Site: saxony
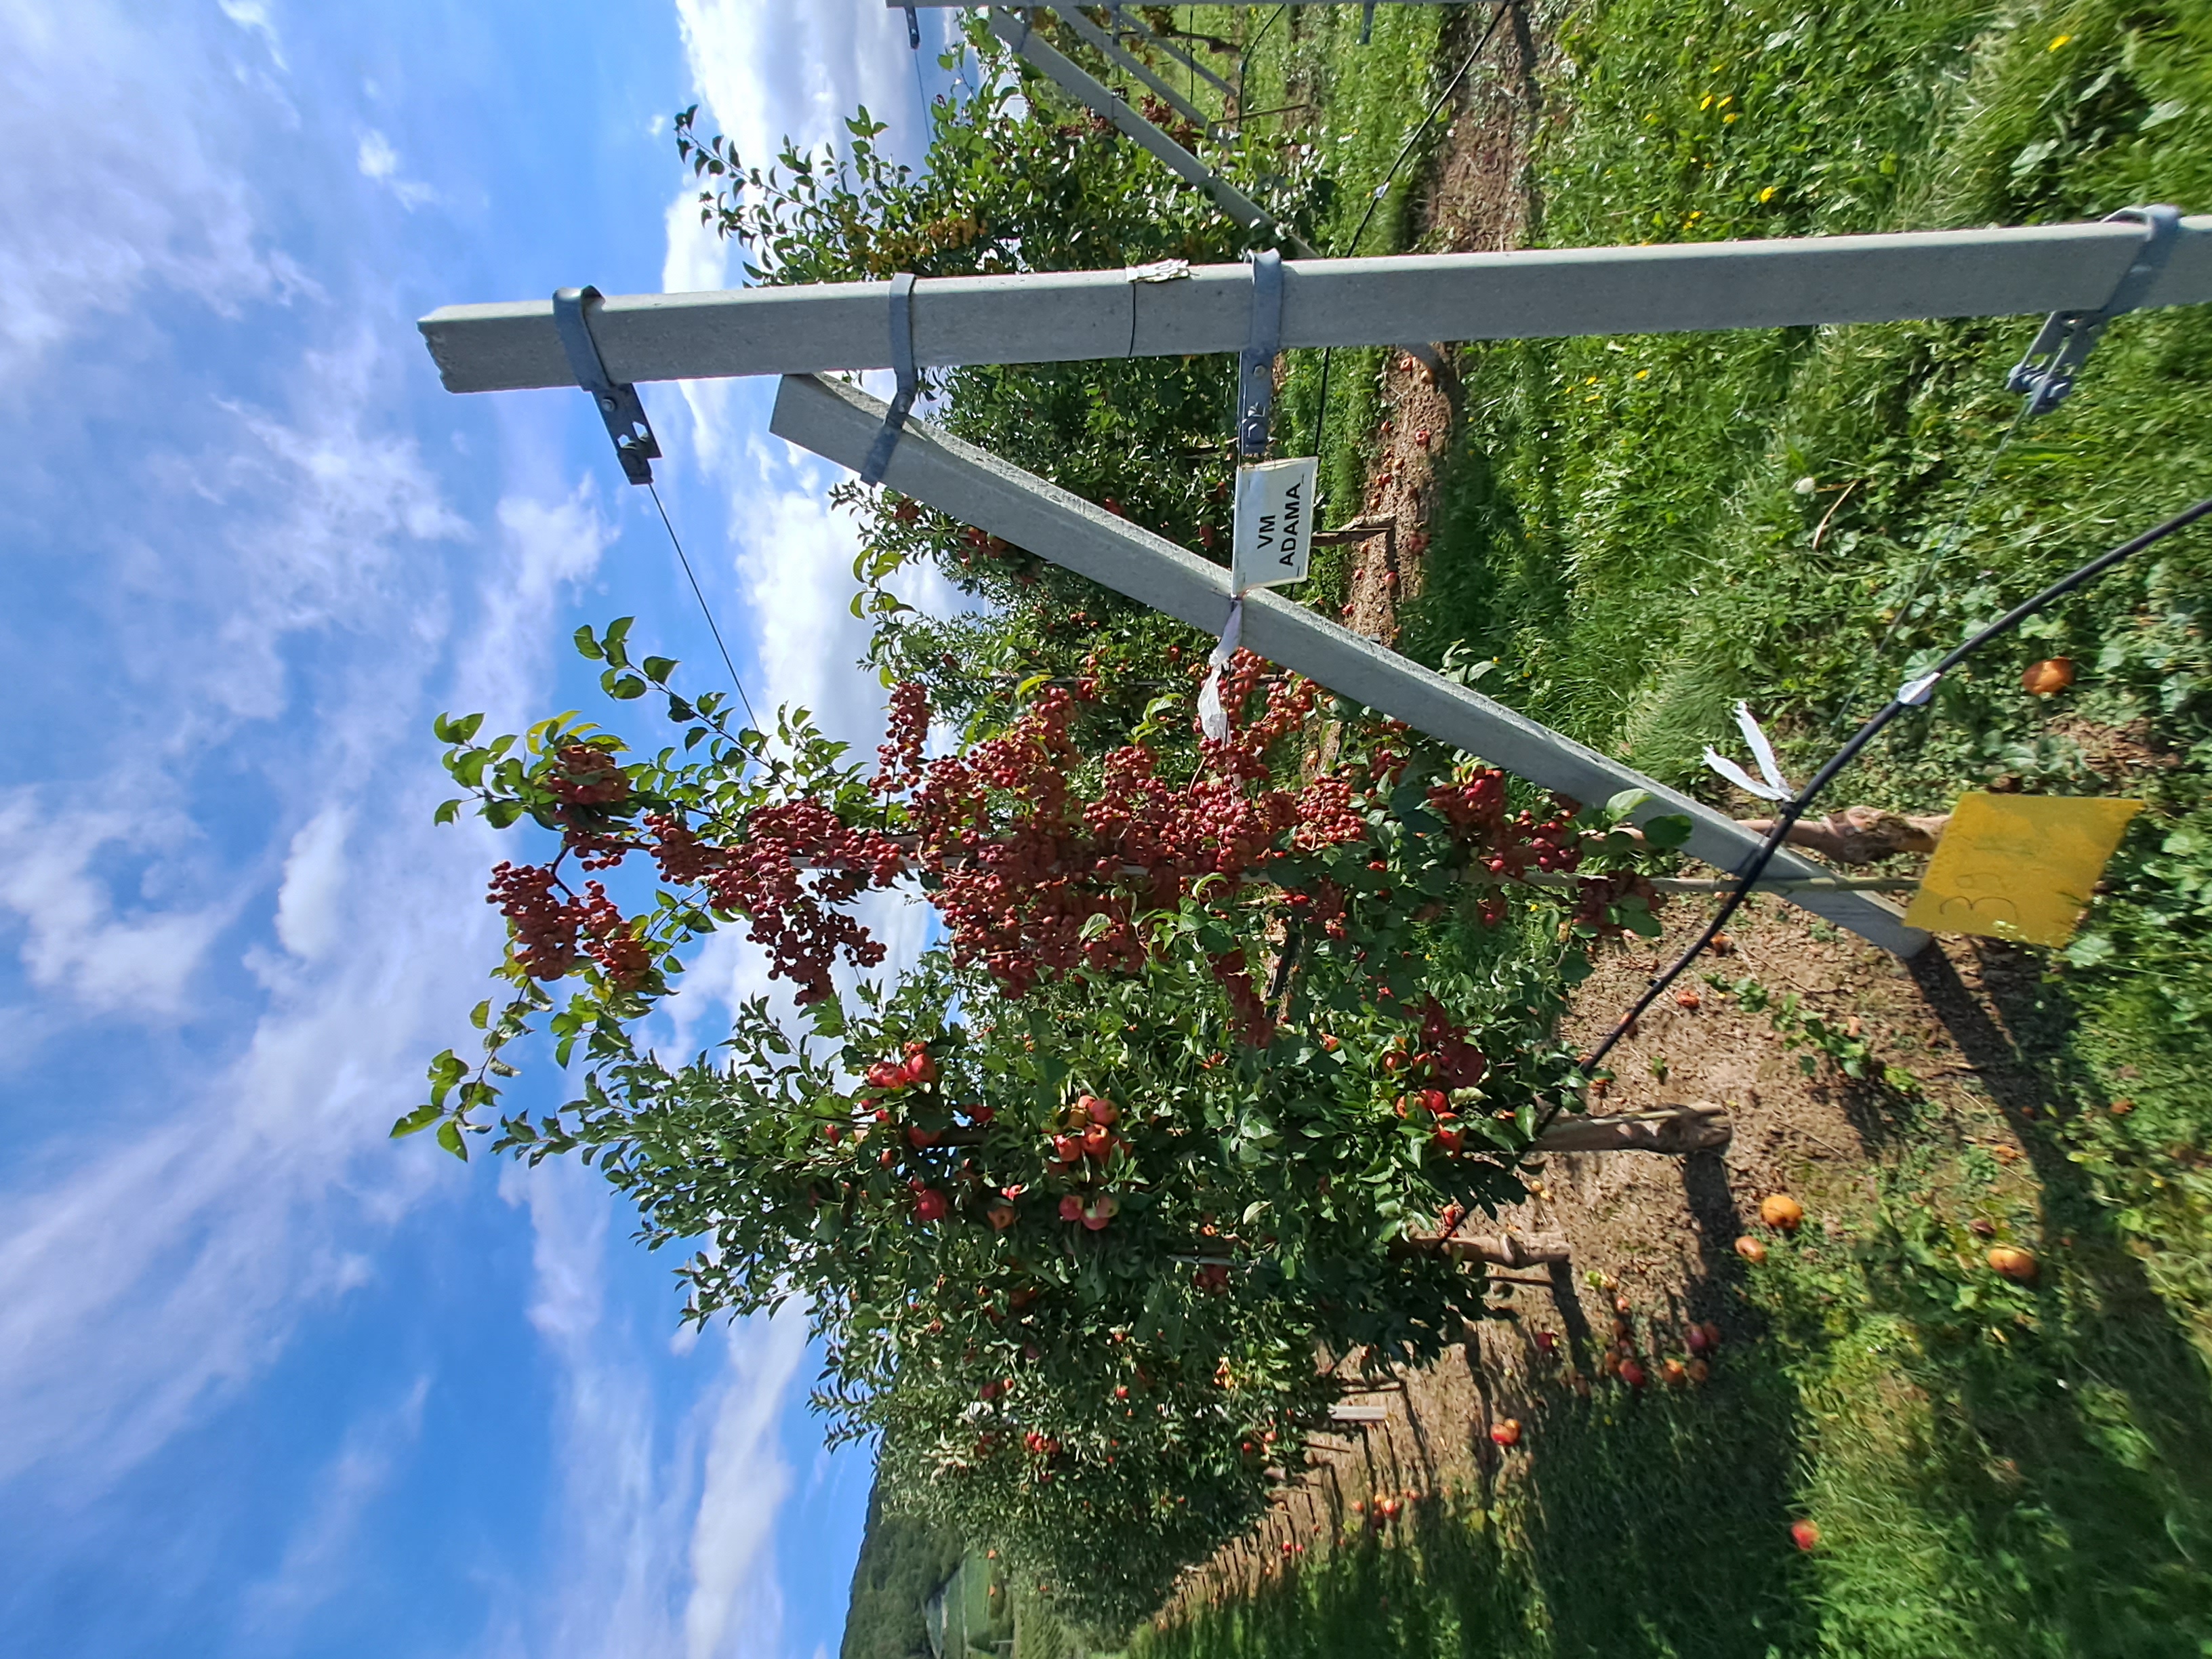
Growth stage (BBCH 87): Maturity of fruit and seed